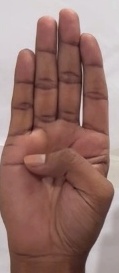
ASL sign: B